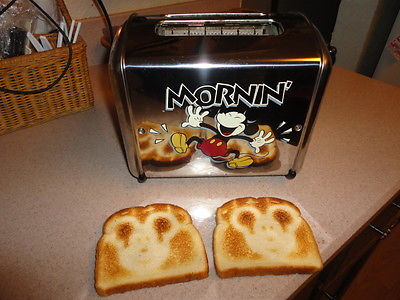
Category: toaster